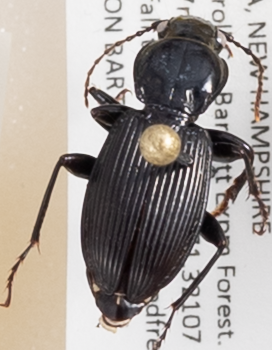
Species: Pterostichus coracinus
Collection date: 2019-08-07
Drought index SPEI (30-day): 0.264
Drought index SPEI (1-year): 1.13
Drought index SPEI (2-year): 0.88